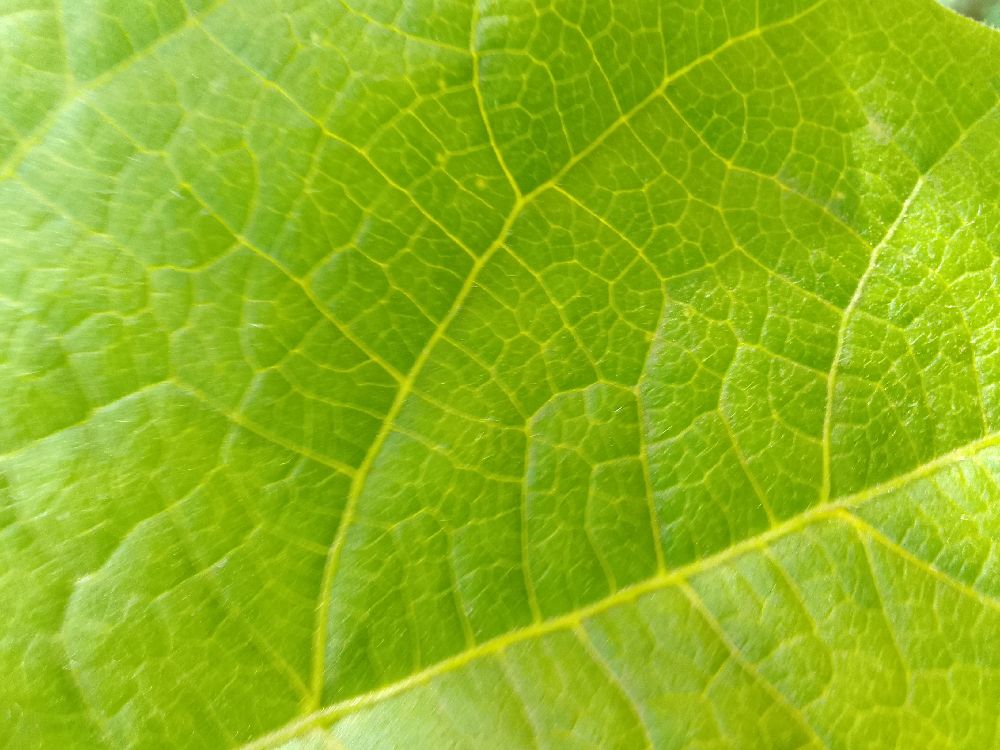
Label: healthy